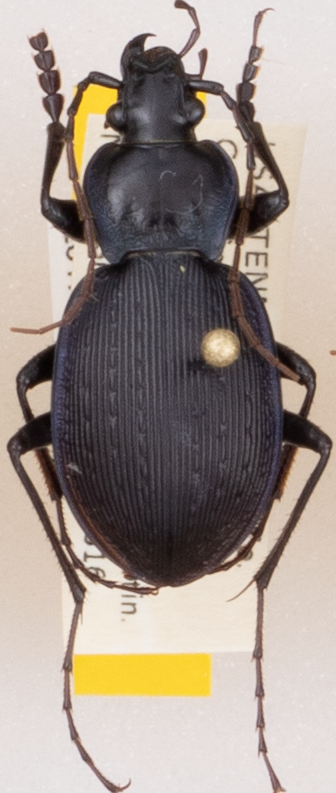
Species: Carabus goryi
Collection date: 2017-05-16
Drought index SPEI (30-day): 1.012
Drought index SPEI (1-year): -1.314
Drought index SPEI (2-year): -0.556